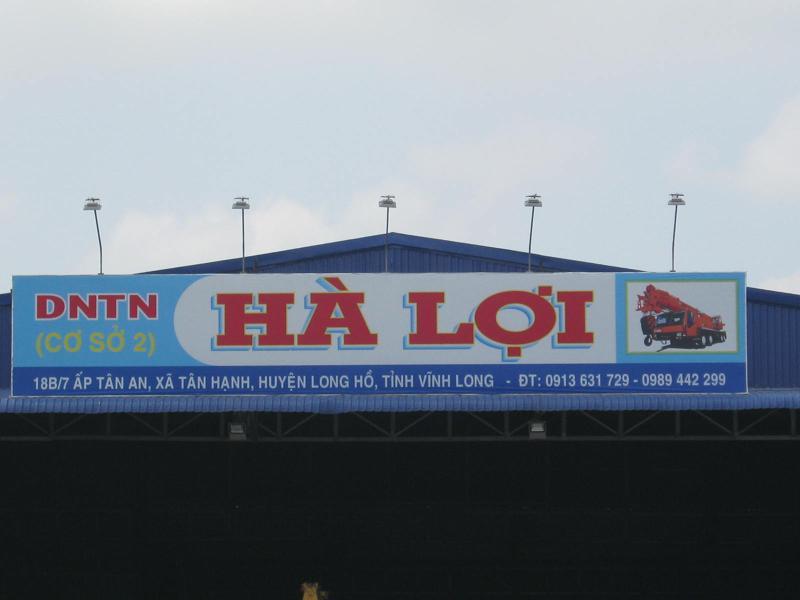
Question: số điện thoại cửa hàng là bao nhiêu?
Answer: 0913631729